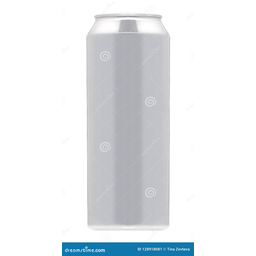
Label: metal